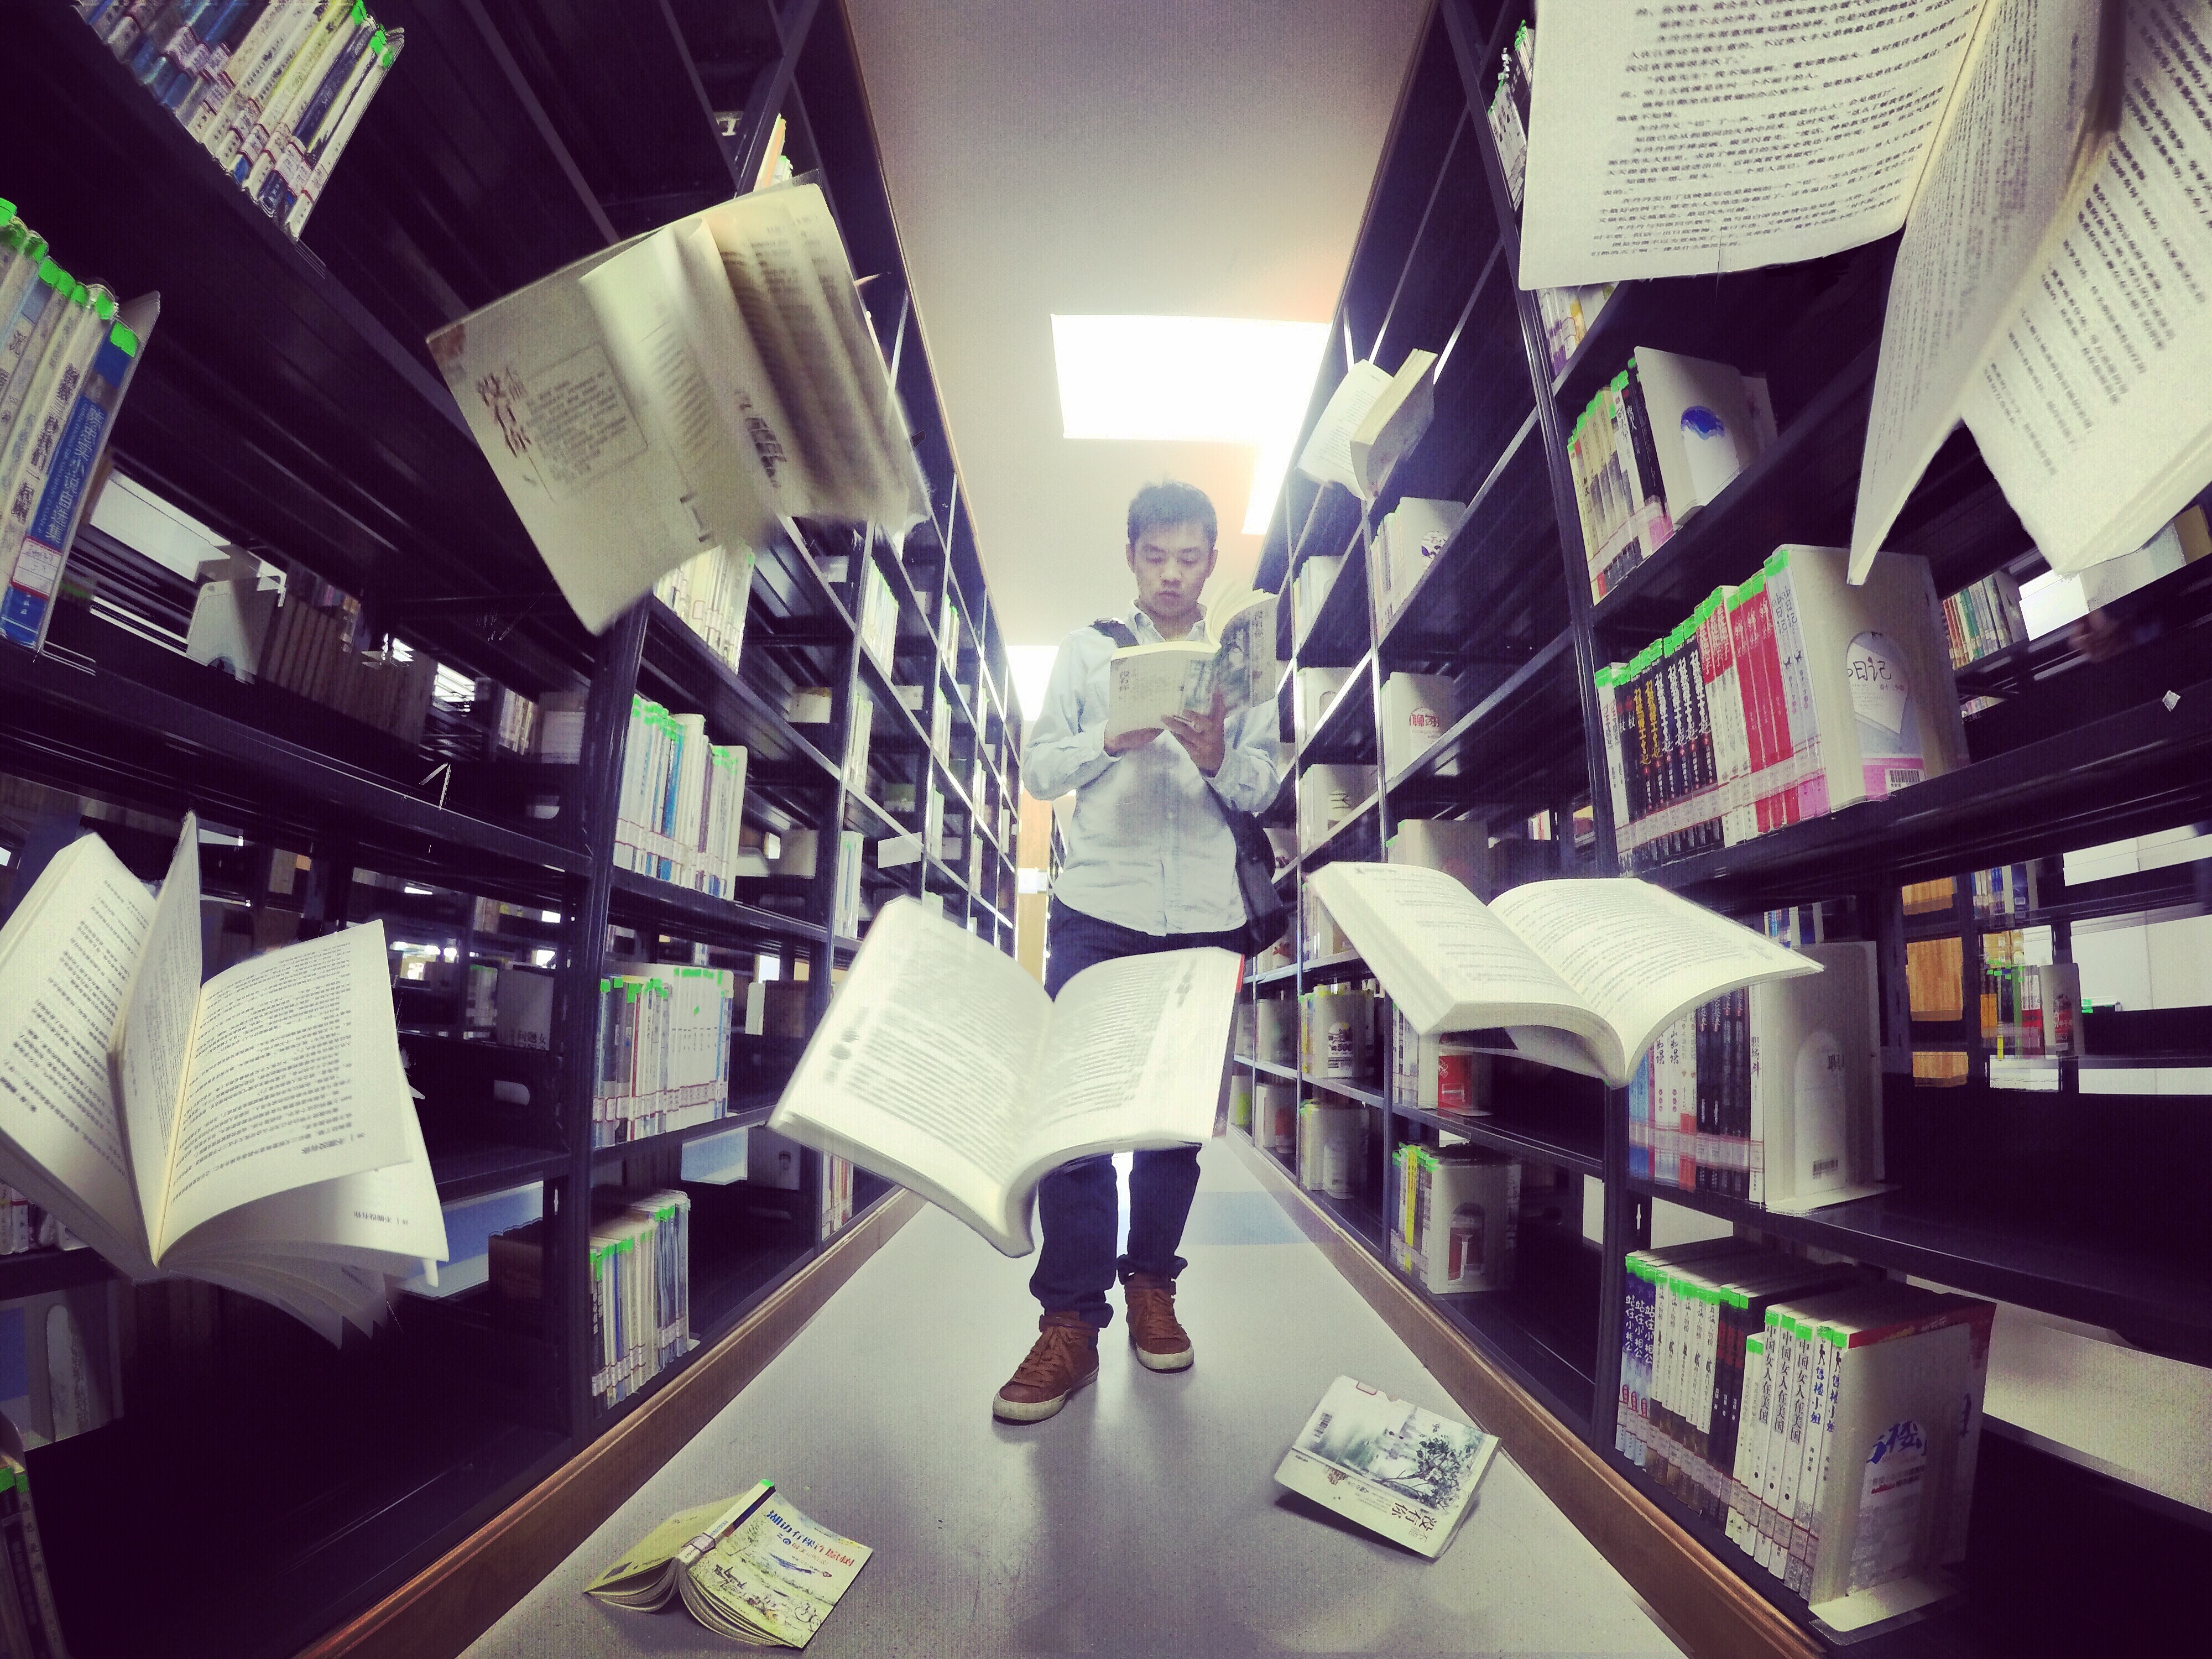
photography, room, interior design, library, design, books, photograph, small fresh, big data, knowledge, gravity